Louisa Tollemache, 7th Countess of Dysart

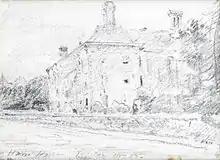
John Constable's sketch of Ham House, June 1835

A portrait of Louisa by Sir Joshua Reynolds was engraved by Valentine Green, and another by Hoppner, as a peasant, has also been engraved. Hoppner's portrait was sold at Messrs. Robinson and Fisher's rooms for 14,050 guineas on 27 June 1901. This portrait originally belonged to Louisa's daughter, Lady Laura Tollemache, from whom it passed to Louisa's granddaughter, Maria, Marchioness of Ailesbury, and finally came into the possession of the latter's daughter-in-law, the Lady Charles Bruce, by whose executors it was sold.